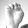
ASL letter: E